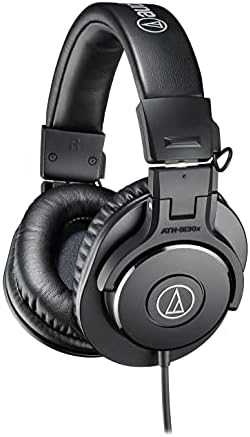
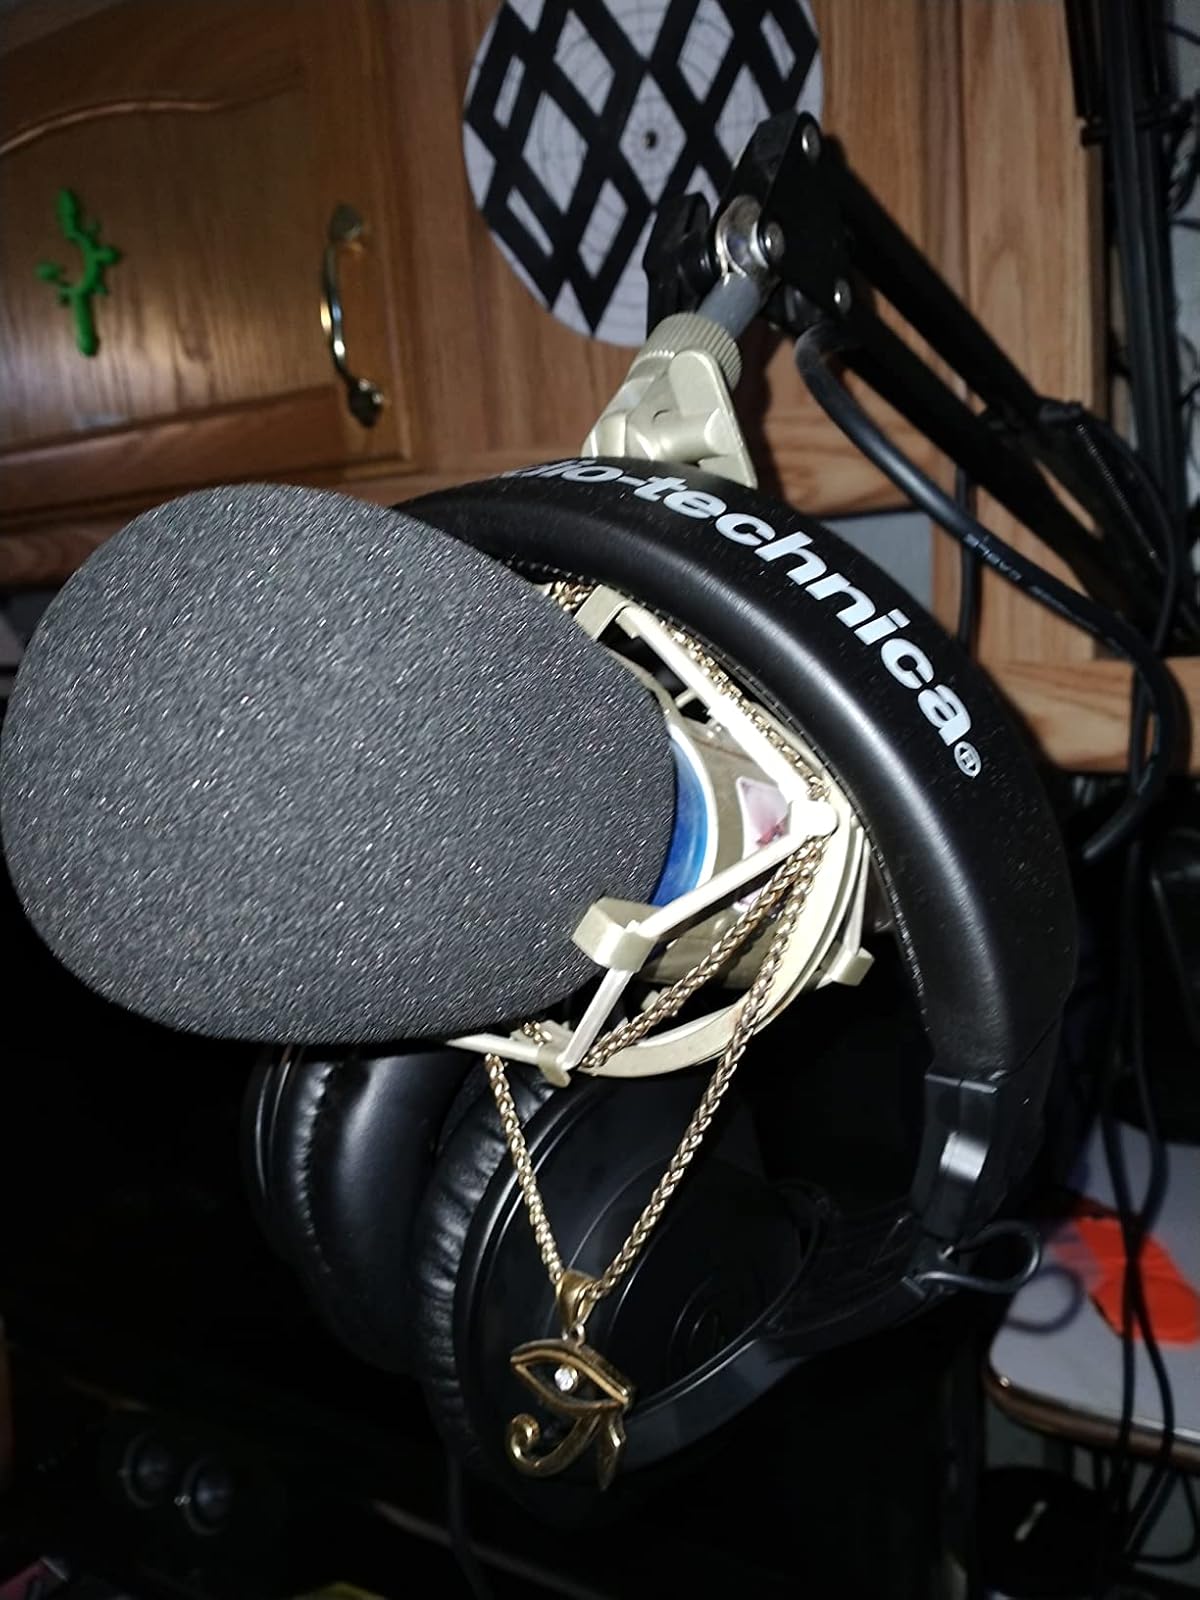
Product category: headphones
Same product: no